Tamir Linhart

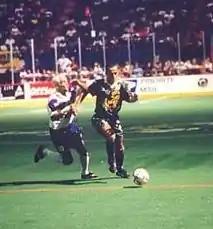
Linhart playing in 1992

Tamir Linhart (born 18 November 1968) is an Israeli-born American college soccer player and coach.